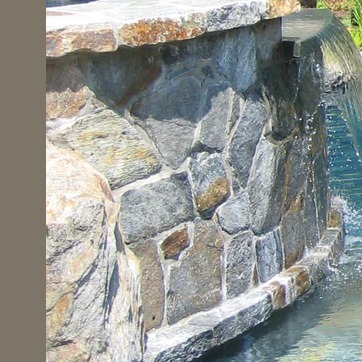
Material: stone